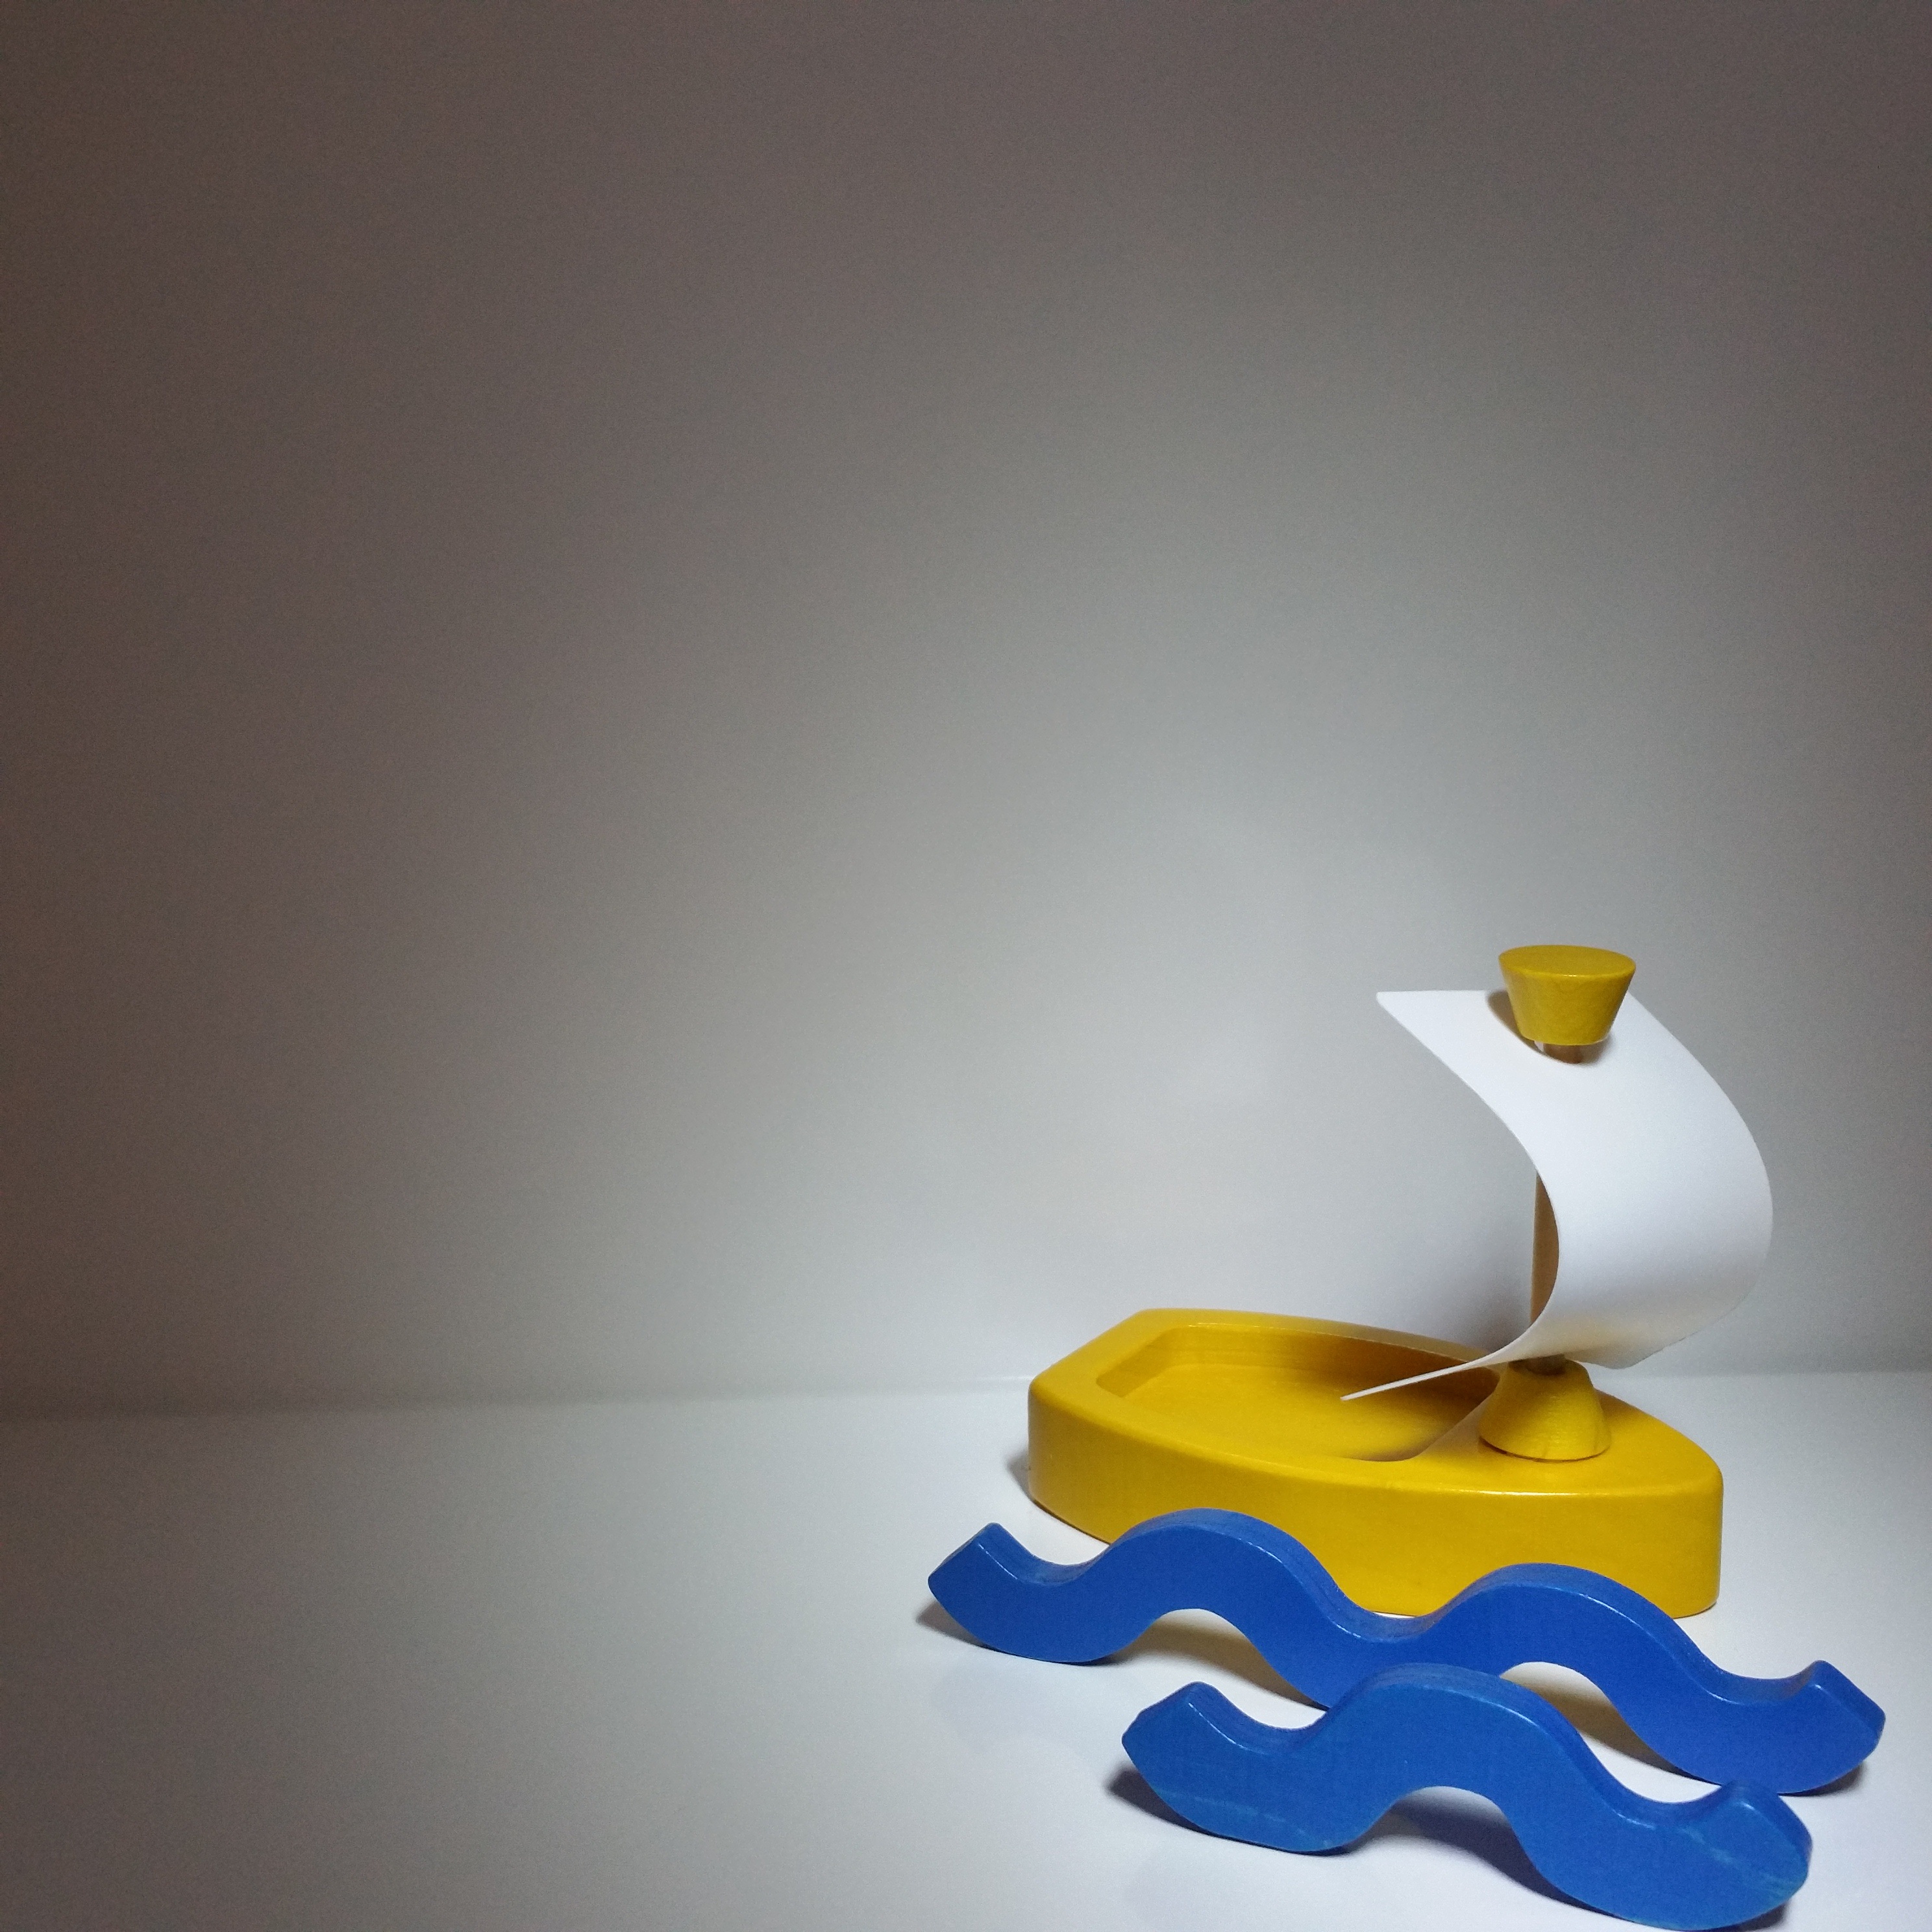
wood, holiday, yellow, lighting, toy, art, background, illustration, sail, toys, greeting card, sailing boat